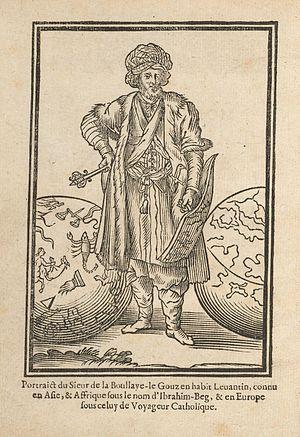
François de La Boullaye-Le Gouz est un explorateur et diplomate français.